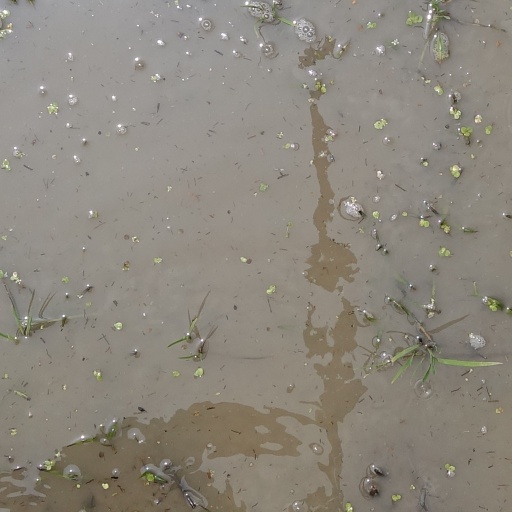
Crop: rice